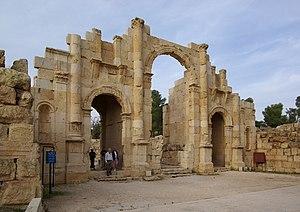
La porte sud de Jerash, en Jordanie. العربية: المدخل الجنوبي لجرش - الأردن